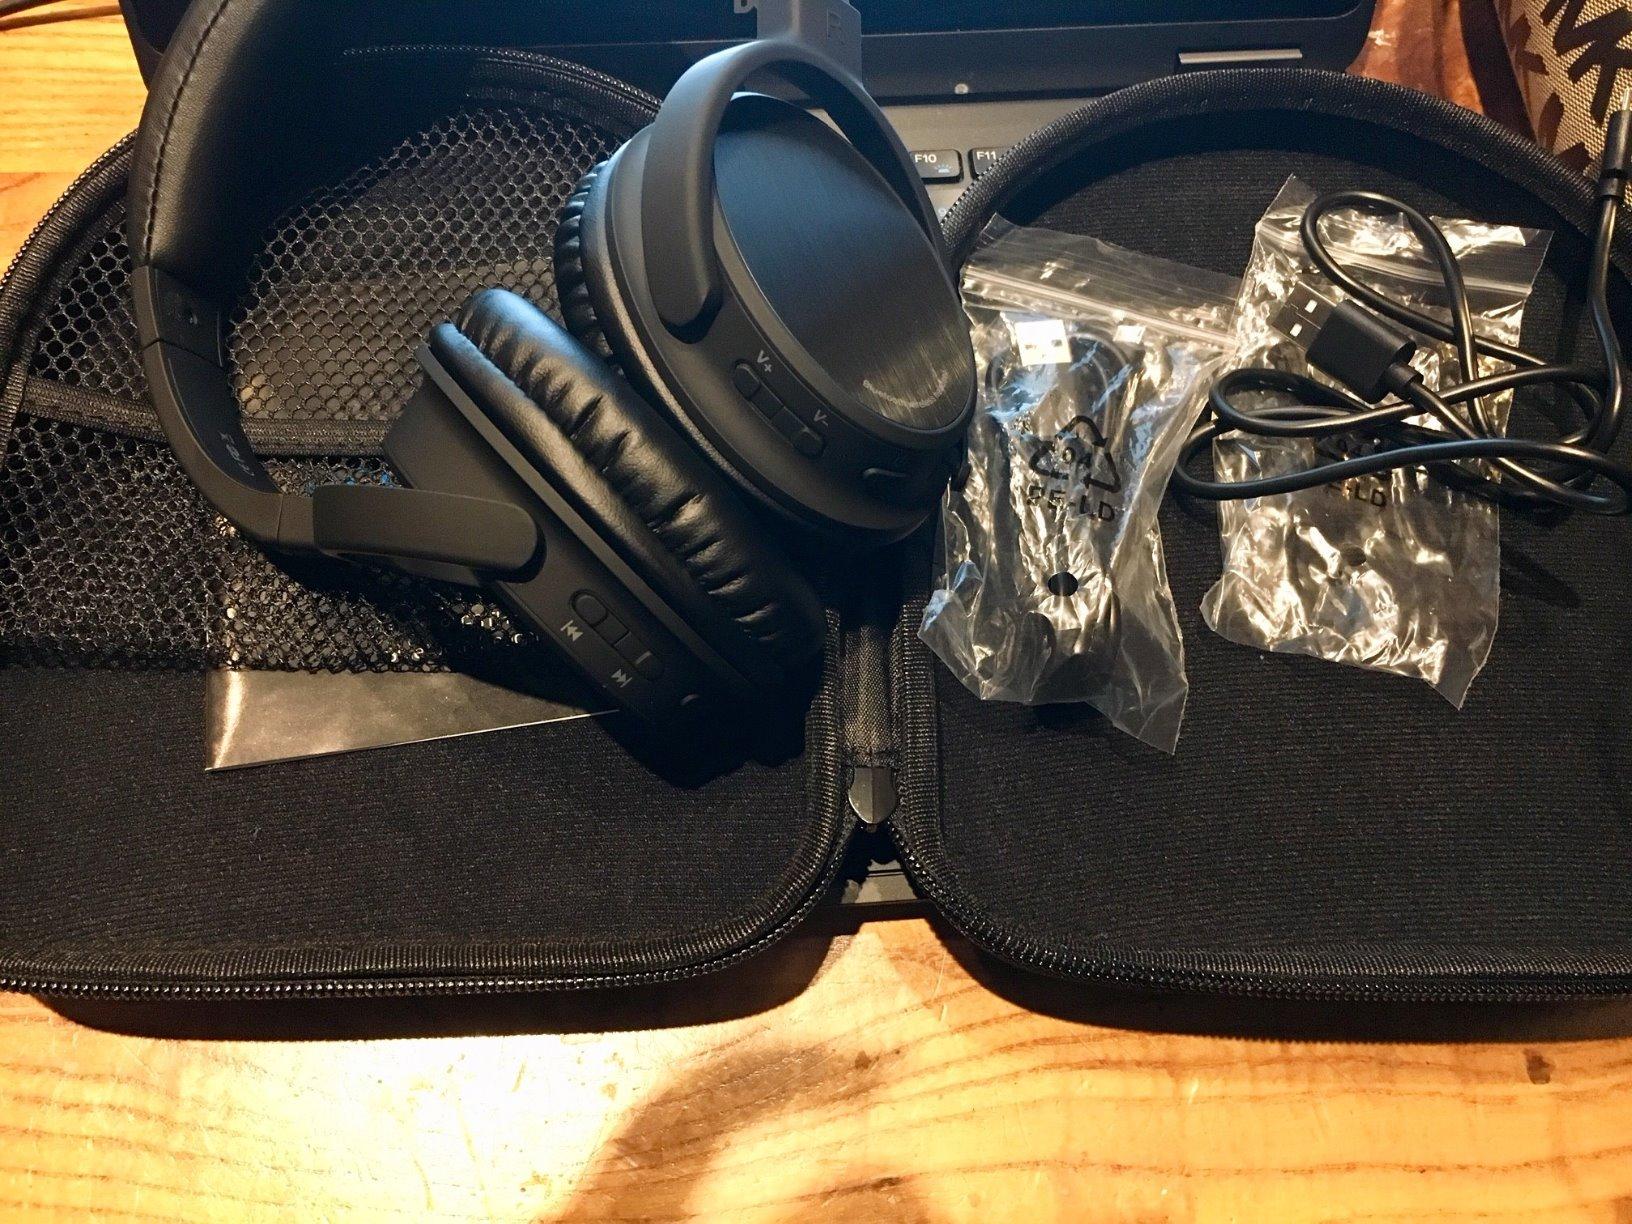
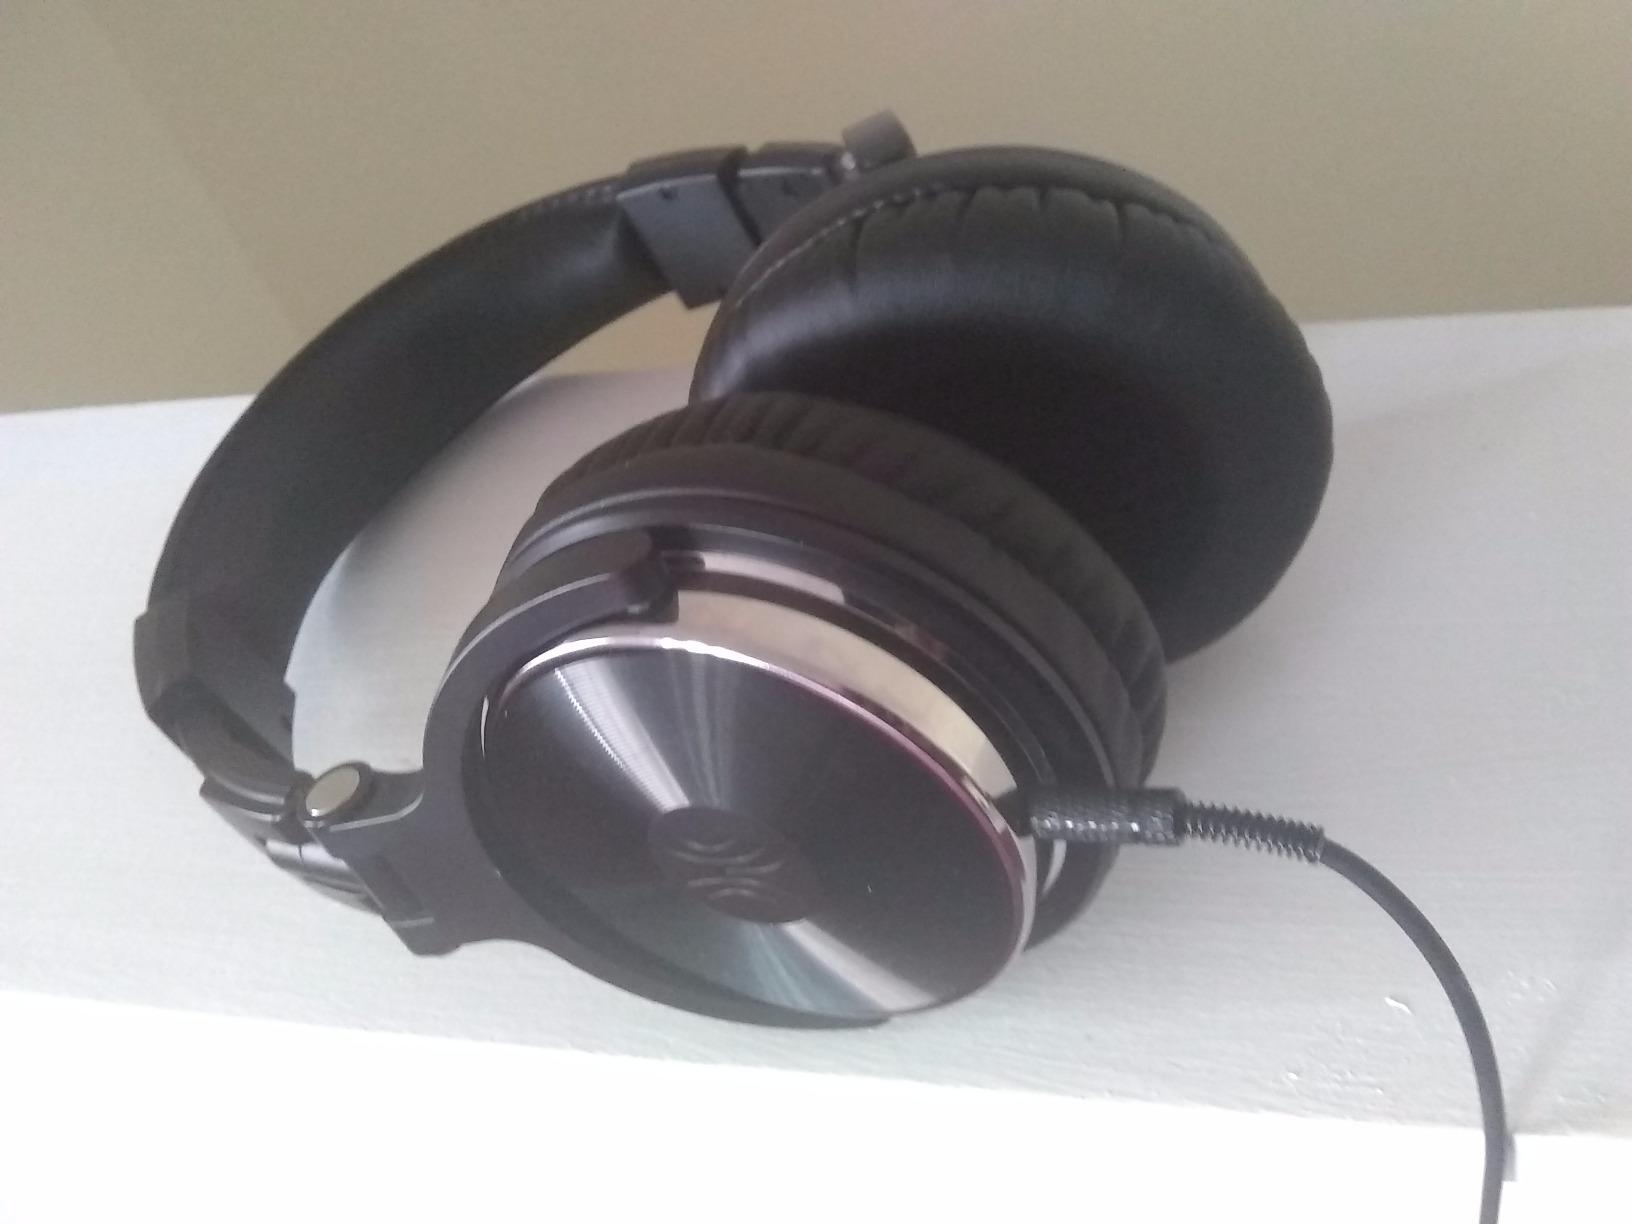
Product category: headphones
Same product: no